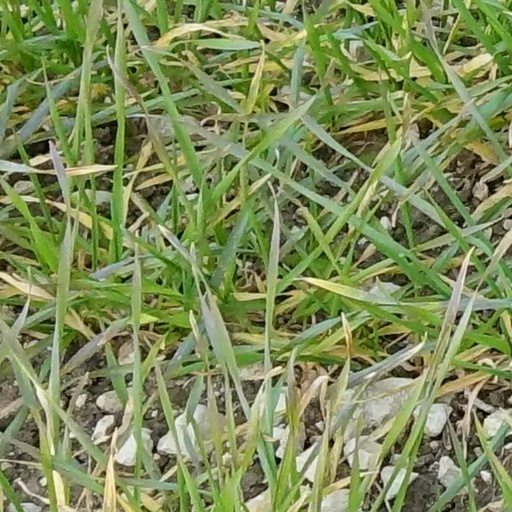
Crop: wheat